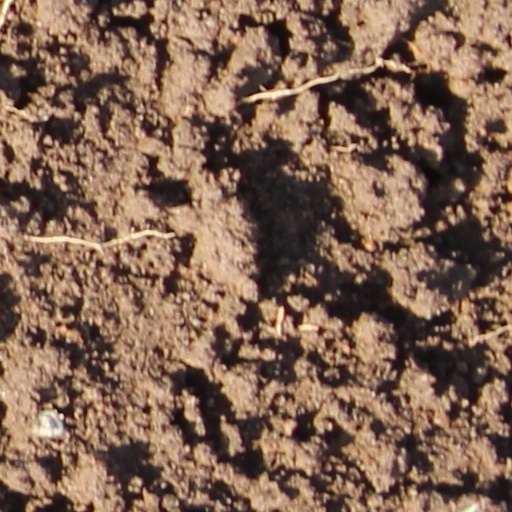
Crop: wheat